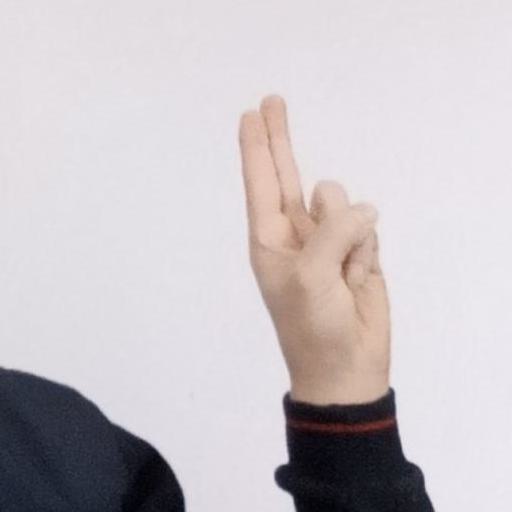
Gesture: two_up